Bogdan the Founder

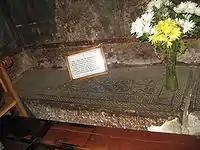
Grave of Bogdan at Bogdana Monastery, Rădăuţi

John of Küküllő mentioned that Louis I's army often invaded Moldavia, but the "number of Vlachs inhabiting that land increased, transforming it into a country". John of Küküllő even wrote that Louis I fought most frequently against Moldavia and Serbia during his reign. However, the king's itinerary, reconstructed based on his charters, suggests that he could only take part in military actions against Moldavia in 1366, 1368 and 1370. John of Küküllő stated that the king's suzerainty had been restored in Moldavia. According to Spinei, Louis I could only force Bogdan's son, Laţcu, to yield to him after Louis became King of Poland in 1370.